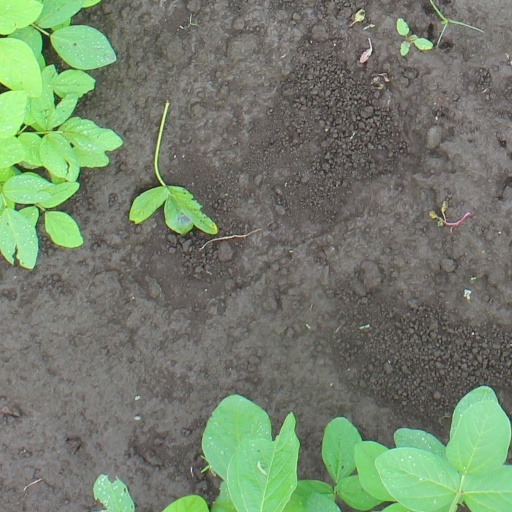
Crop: soybean